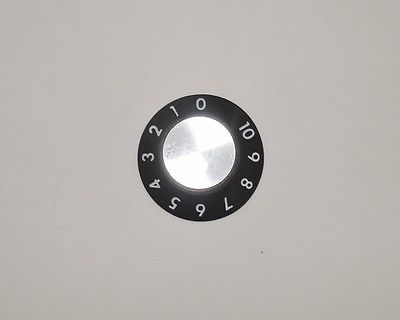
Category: toaster